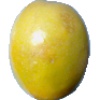
Label: maracuja